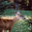
Label: deer